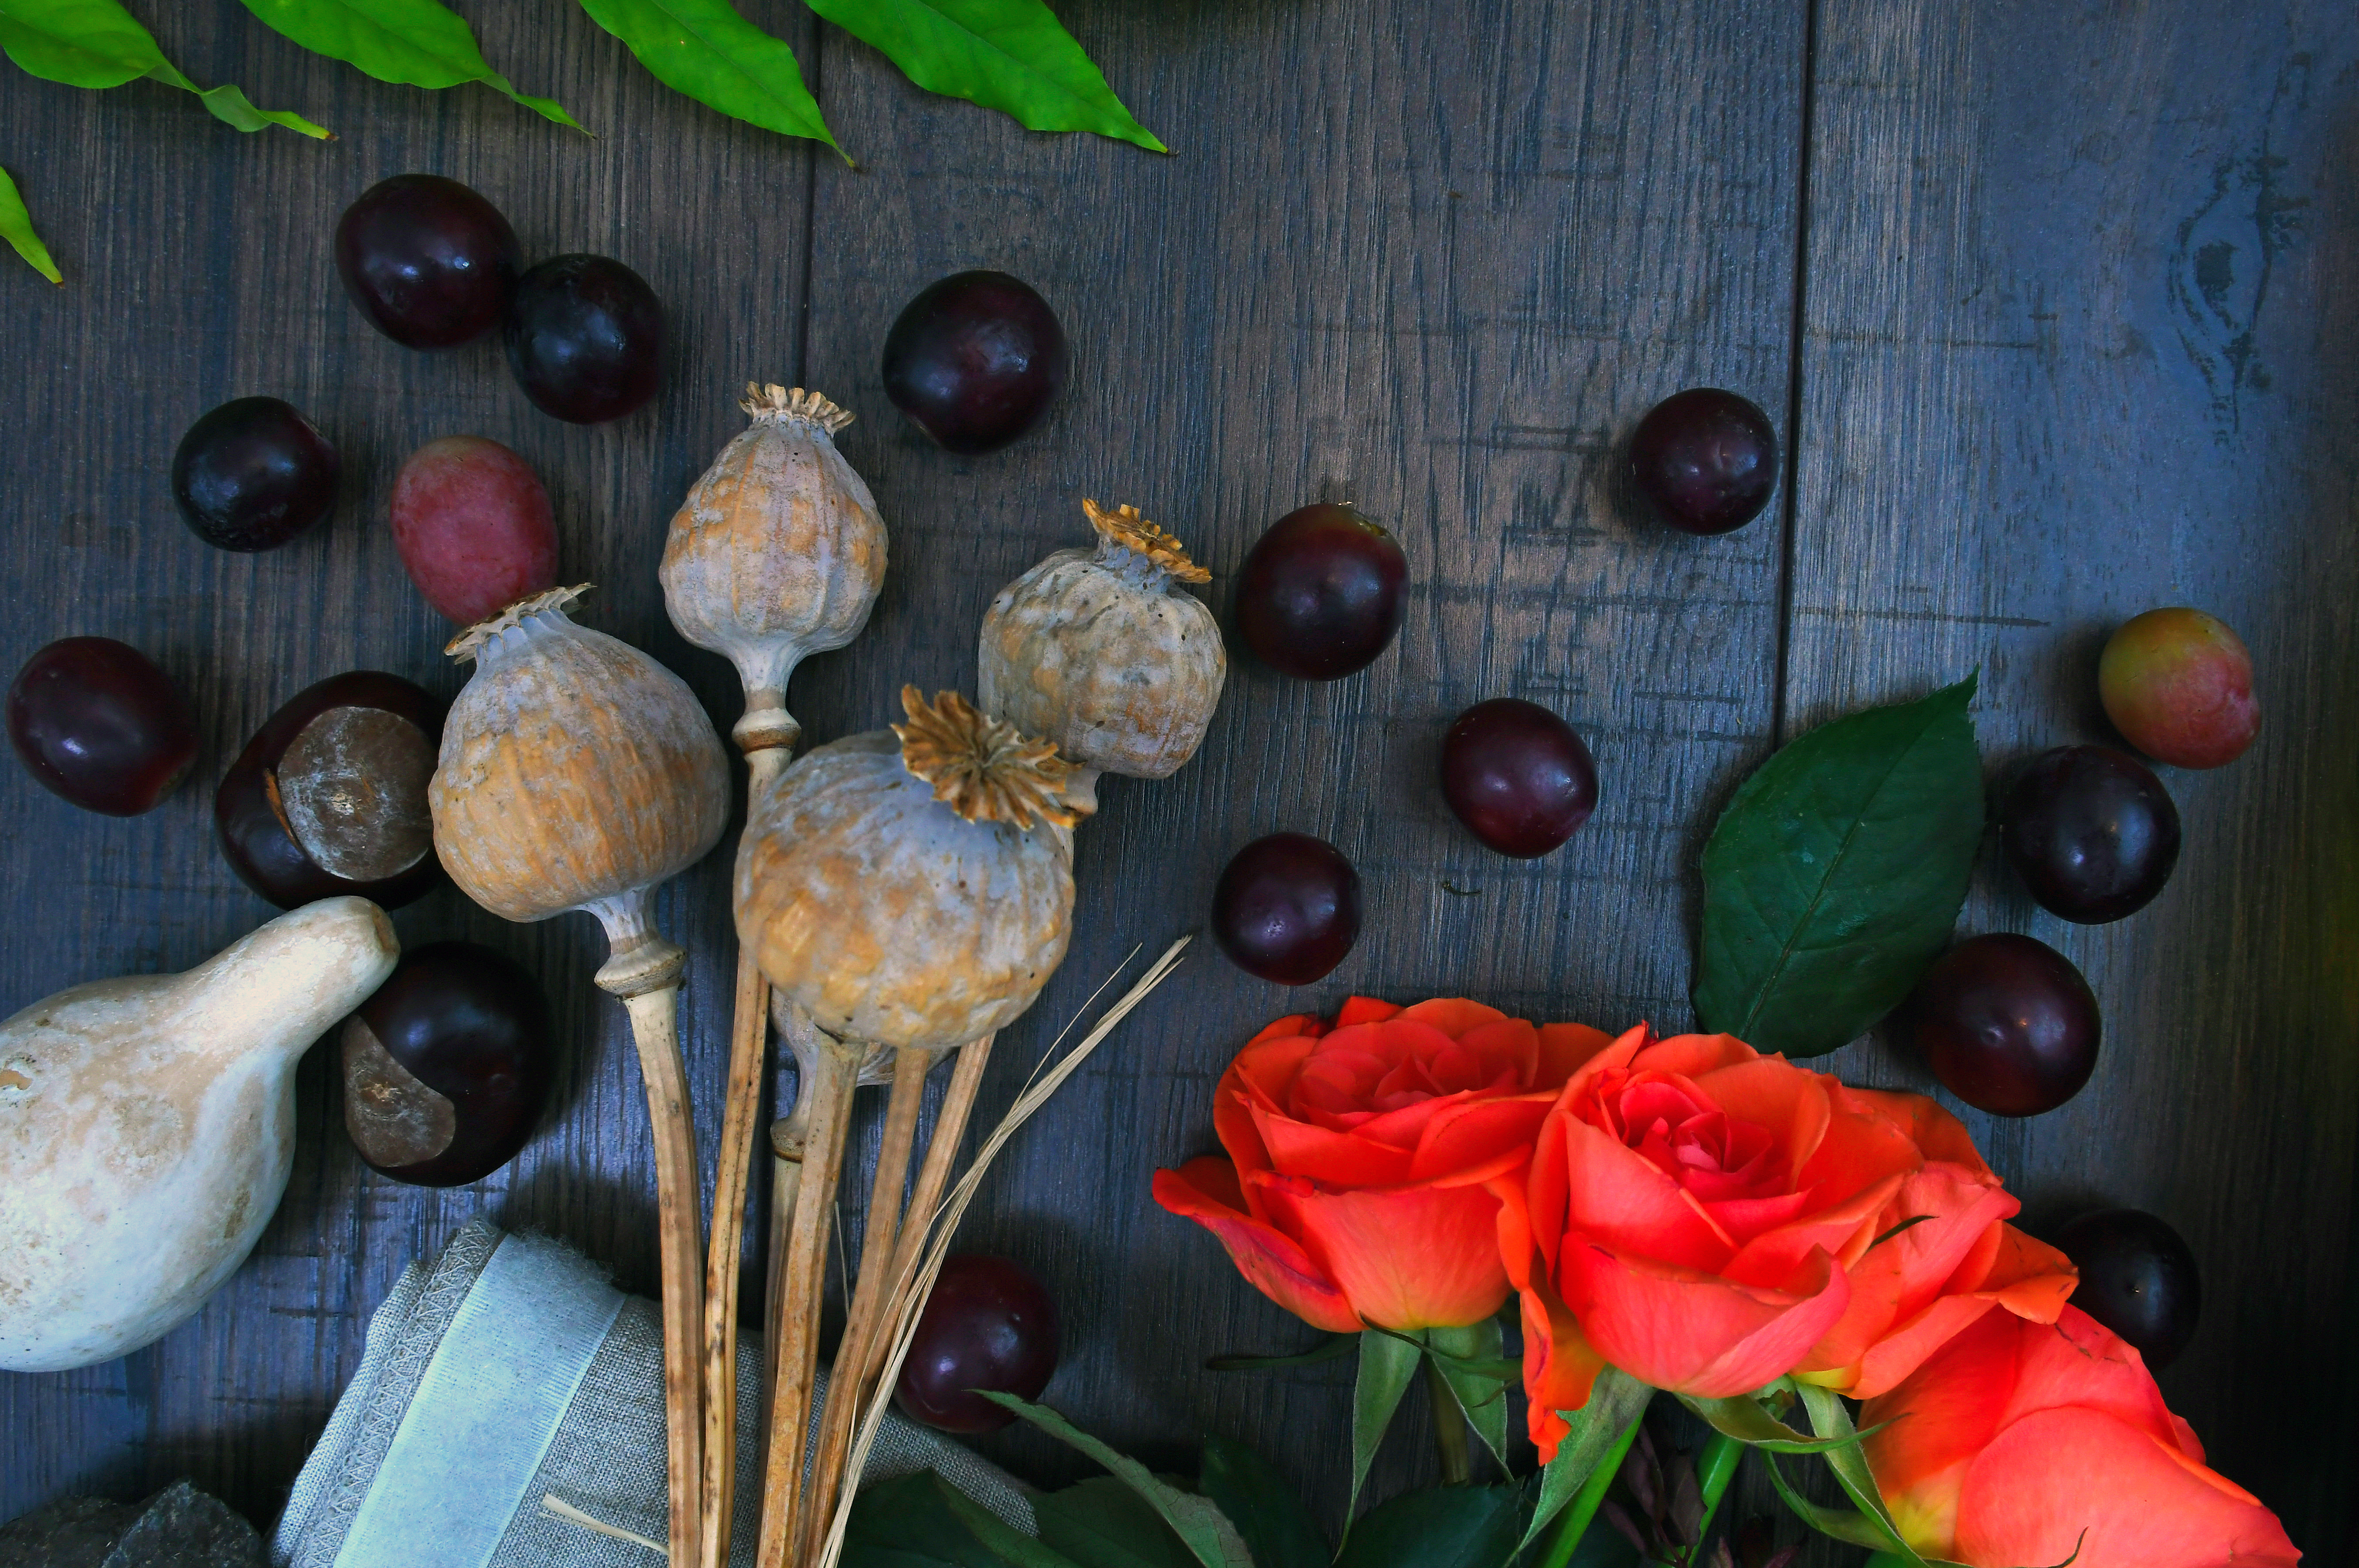
nature, autumn, yellow, plant, nutrition, life, wine, bottle, white, vine, red, winery, background, vineyard, grape, grapes, glass, leaf, agriculture, drink, vino, beverage, alcohol, isolated, space, table, wooden, ripe, green, bottles, food, fresh, healthy, organic, natural, diet, fruit, raw, vegetarian, harvest, vegetable, wood, rustic, ingredient, pepper, still life photography, still life, flower, local food, petal